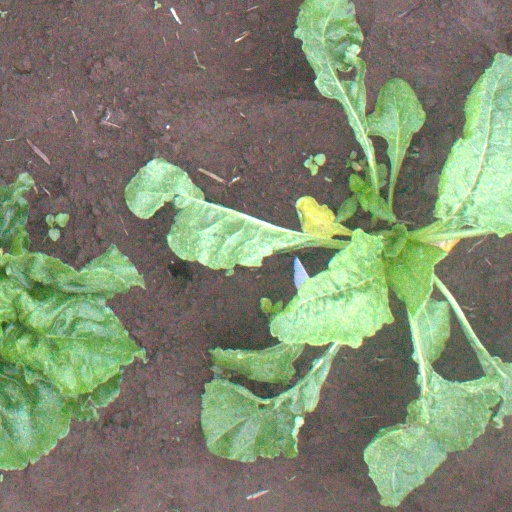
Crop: sugar beet